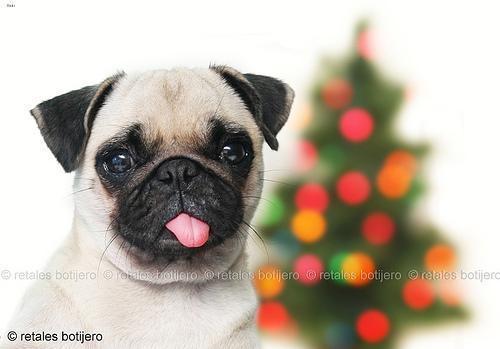
pug